Nick Valentine

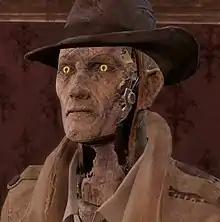
Nick Valentine in "Fallout 4"

Nick Valentine is a fictional character in the post-apocalyptic themed "Fallout" media franchise. Valentine is first introduced as a non-player character in the 2015 role-playing video game "Fallout 4", where he plays an important role in its main plotline by lending his assistance to the search for the abducted son of the game's player character, the sole survivor of a cryogenics-focused facility designed to withstand nuclear fallout built by a technology company known as Vault-Tec. With cracked synthetic skin torn in spots which expose the metallic structures underneath, Valentine is a type of sophisticated biomechanical android characters in "Fallout 4" called "Synths". Possessing the preserved memories of a human police detective of the same name, Valentine is a private investigator whose speech and mannerisms echo the archetypal detective protagonist from hardboiled fiction. Valentine's other appearances include "Fallout: Wasteland Warfare", a miniatures wargame which adapts the "Fallout" universe. Valentine is voiced by American voice actor Stephen Russell.